Musée de l'Homme

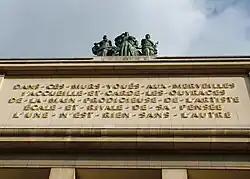
Inscription above the museum

The Musée de l'Homme (literally "Museum of Mankind" or "Museum of Humanity") is an anthropology museum in Paris, France. It was established in 1937 by Paul Rivet for the 1937 "Exposition Internationale des Arts et Techniques dans la Vie Moderne". It is the descendant of the Musée d'Ethnographie du Trocadéro, founded in 1878. The Musée de l'Homme is a research center under the authority of various ministries, and it groups several entities from the CNRS. The Musée de l'Homme is one of the seven departments of the Muséum national d'histoire naturelle. The Musée de l'Homme occupies most of the Passy wing of the Palais de Chaillot in the 16th arrondissement. The vast majority of its collection was transferred to the Quai Branly museum.